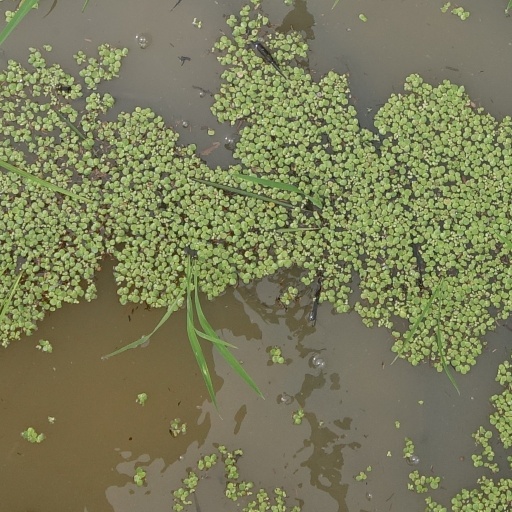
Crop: rice